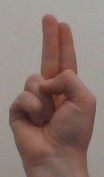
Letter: taa